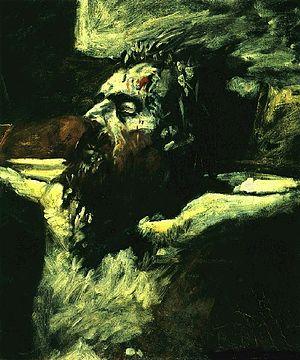
Nikolaï Nikolaïevitch Gay, né le 27 février 1831 à Voronej et décédé le 13 avril 1894 dans le khoutor Ivanovski, actuellement Chevtchenko, oblast de Tchernihiv, en Ukraine, est un peintre russe réaliste de la génération des Ambulants. Il est renommé pour ses travaux aux thèmes historiques et religieux. C'était pourtant un orthodoxe fort peu pratiquant, mais ses œuvres sont profondément marquées par la morale et la spiritualité chrétiennes. Sous l'influence de l'écrivain progressiste Léon Tolstoï, il consacra les dernières années de sa vie à une série sur la Passion du Christ.